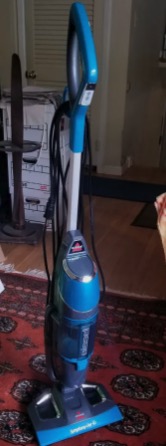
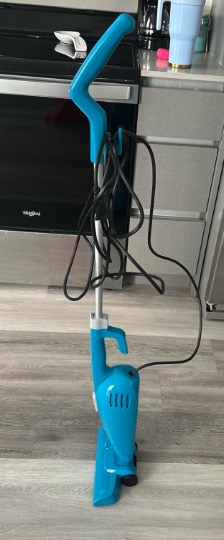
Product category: items_vacuum
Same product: no